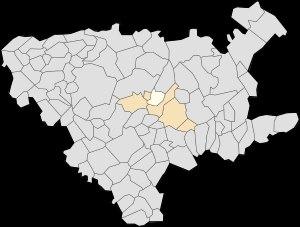
Vendin-lès-Béthune est une commune française située dans le département du Pas-de-Calais en région Hauts-de-France.